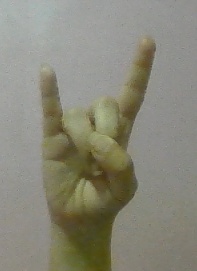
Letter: la